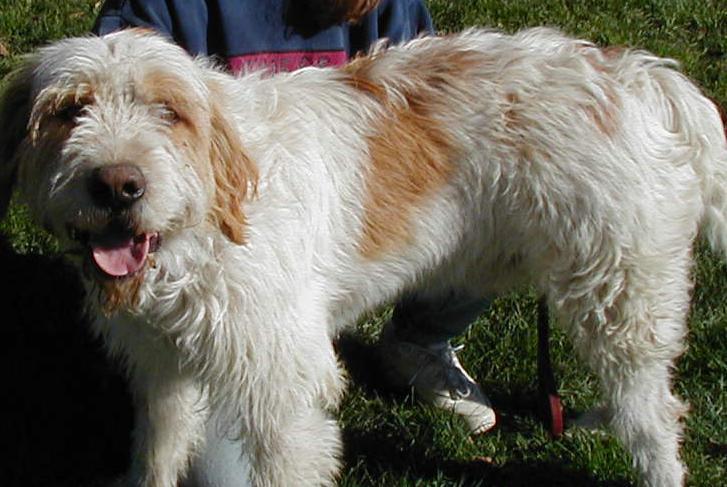
otterhound